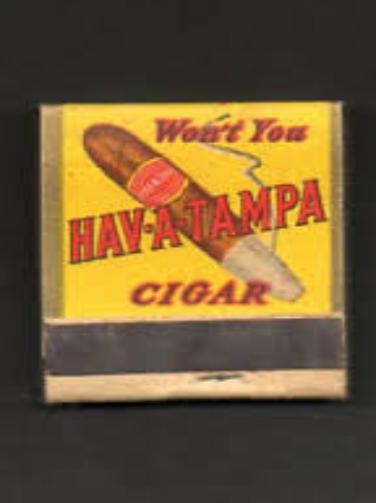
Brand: Hav-A-Tampa
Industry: Food